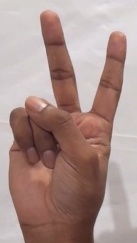
ASL sign: 2